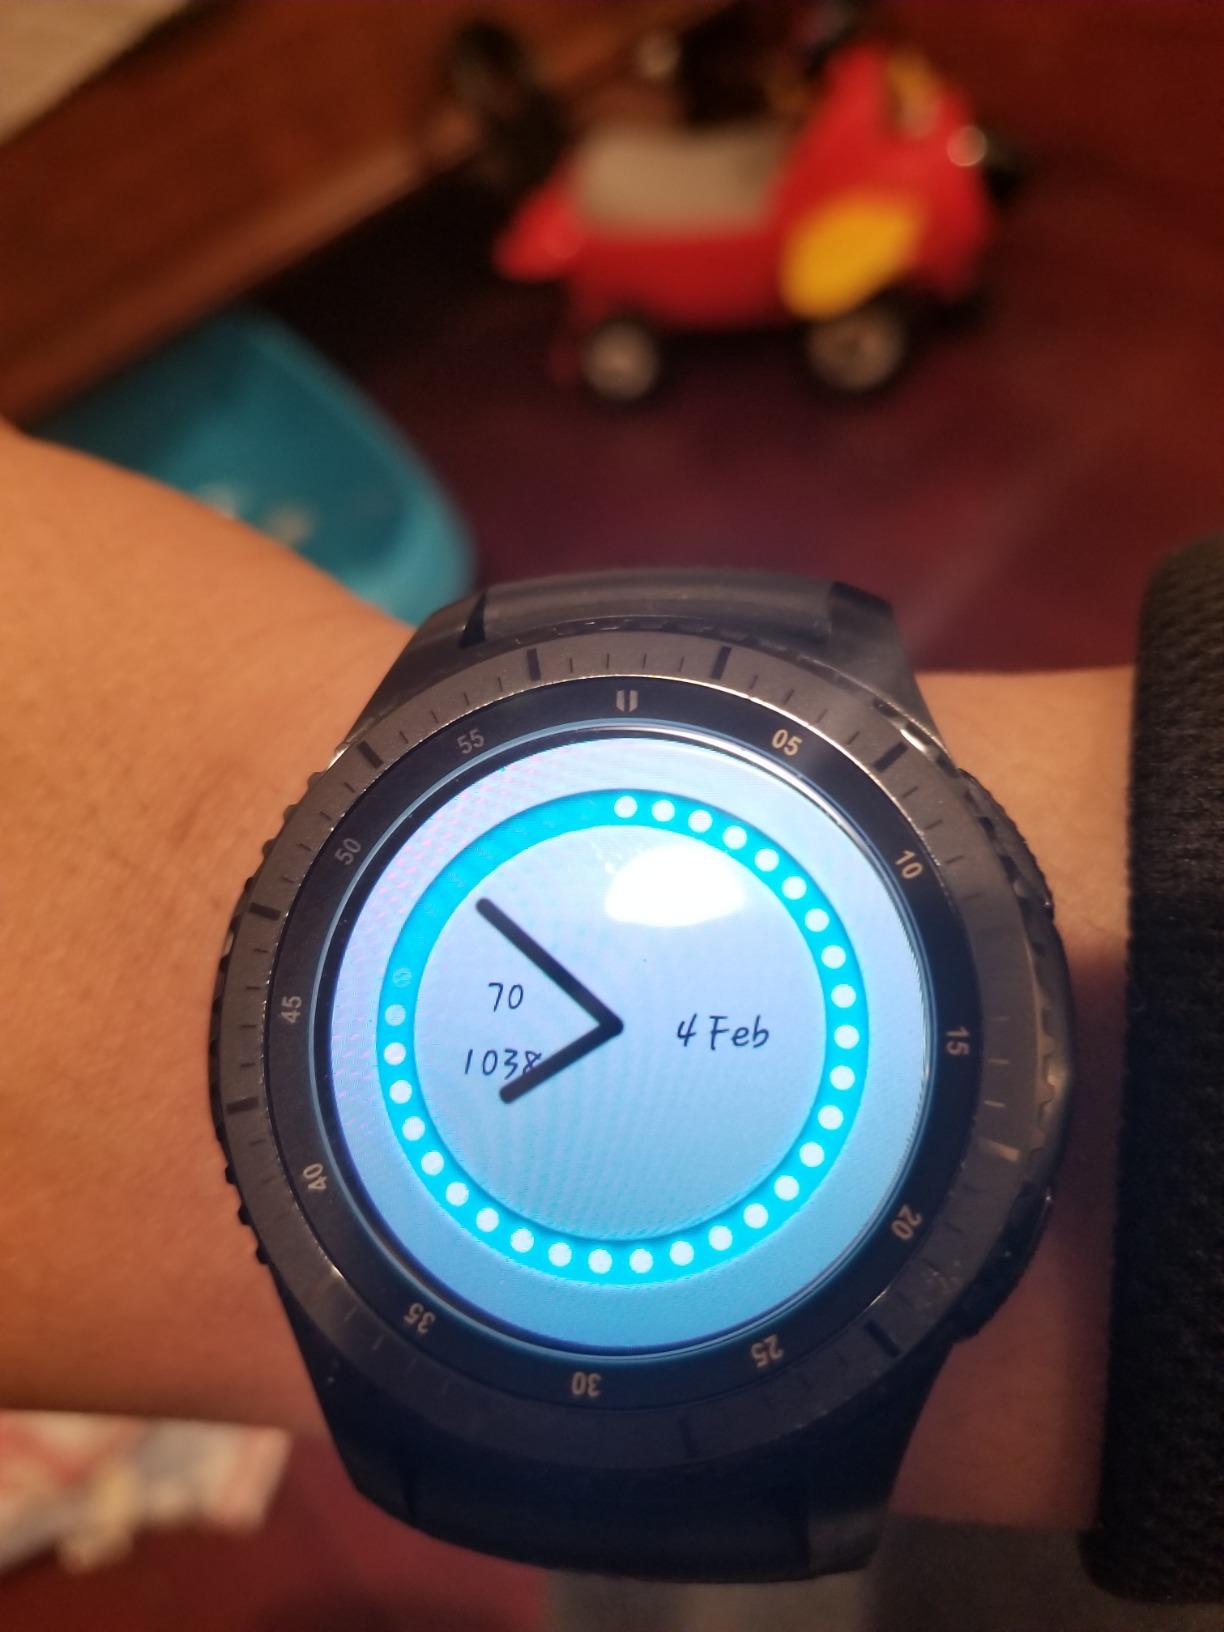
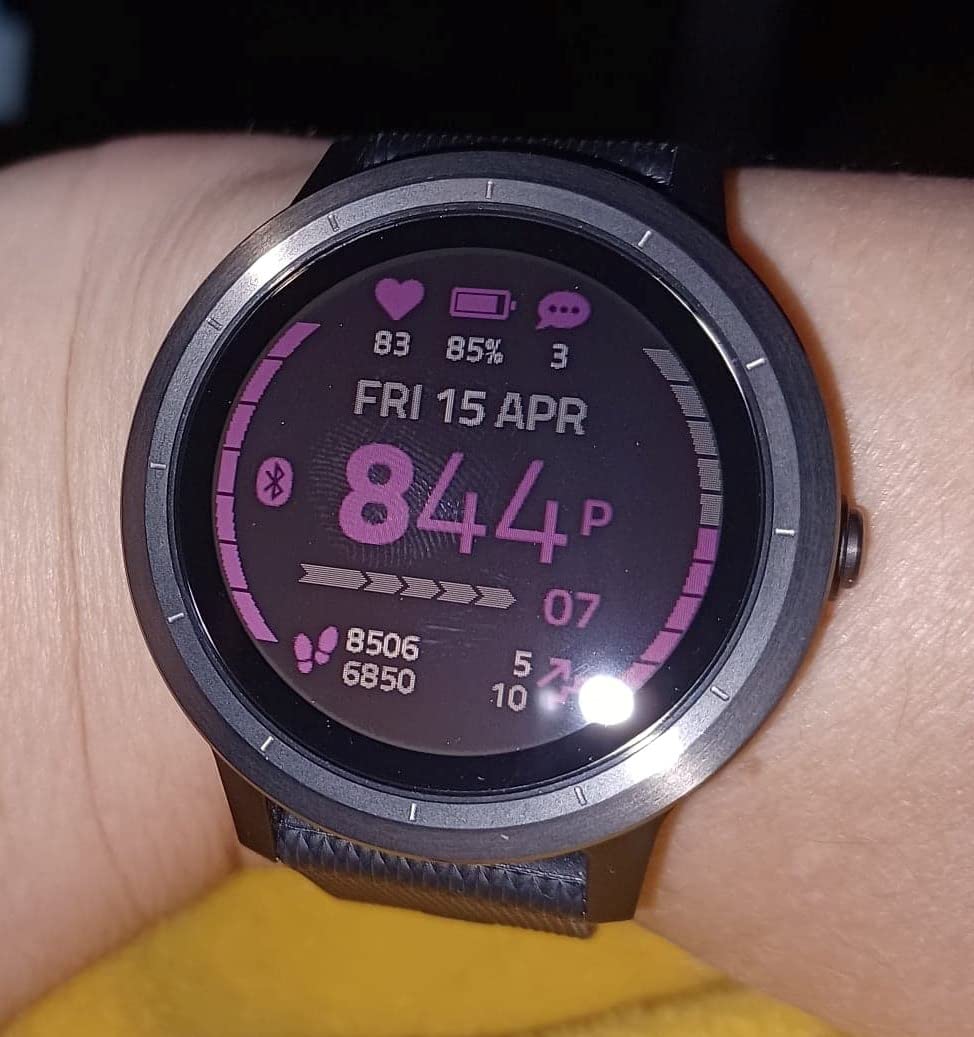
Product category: smartwatch
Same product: no